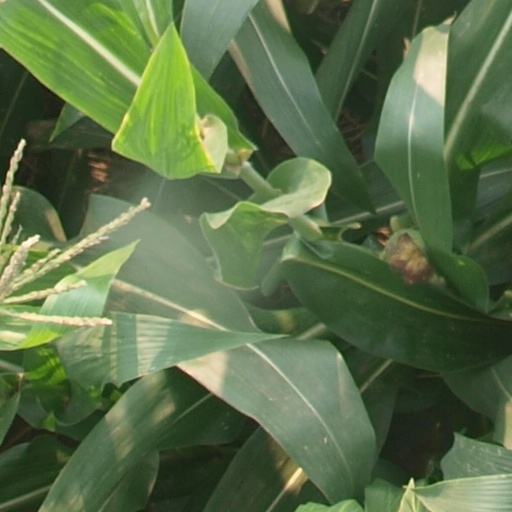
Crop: maize; corn